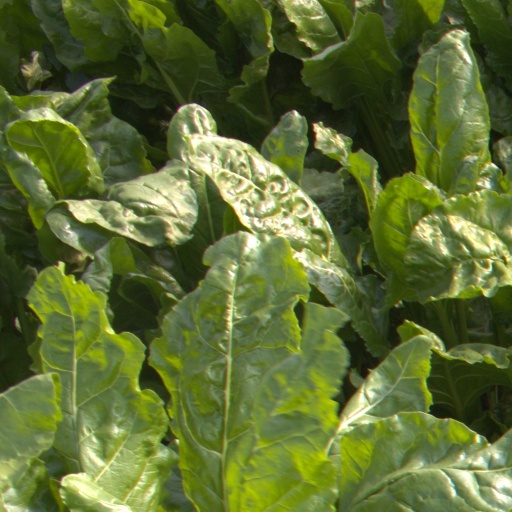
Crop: sugar beet